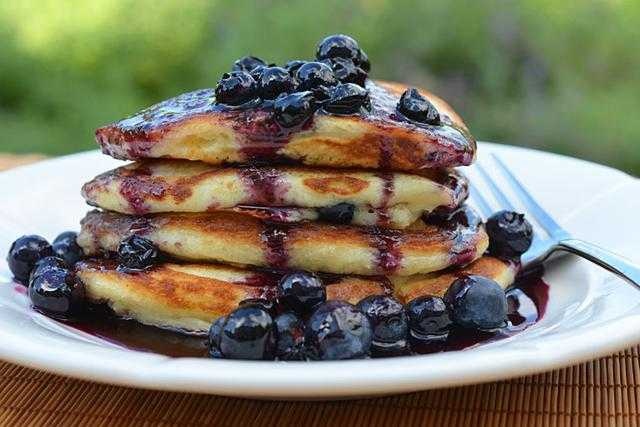
Label: Blueberry